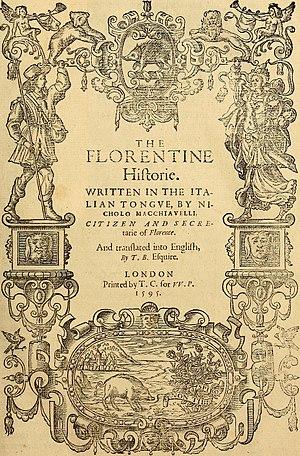
Nicolas Machiavel est un penseur humaniste florentin de la Renaissance, né le 3 mai 1469 à Florence, ville où il meurt le 21 juin 1527. Théoricien de la politique, de l'histoire et de la guerre, mais aussi poète et dramaturge, il a été pendant quatorze ans fonctionnaire de la République florentine pour laquelle il a effectué plusieurs missions diplomatiques, notamment auprès de la papauté et de la cour de France. Durant toutes ces années, il observe de près la mécanique du pouvoir et le jeu des ambitions concurrentes. Machiavel est à ce titre, avec Thucydide, l'un des fondateurs du courant réaliste en politique internationale. Deux livres majeurs ont surtout assuré la célébrité du Florentin : Le Prince et Discours sur la première décade de Tite-Live.